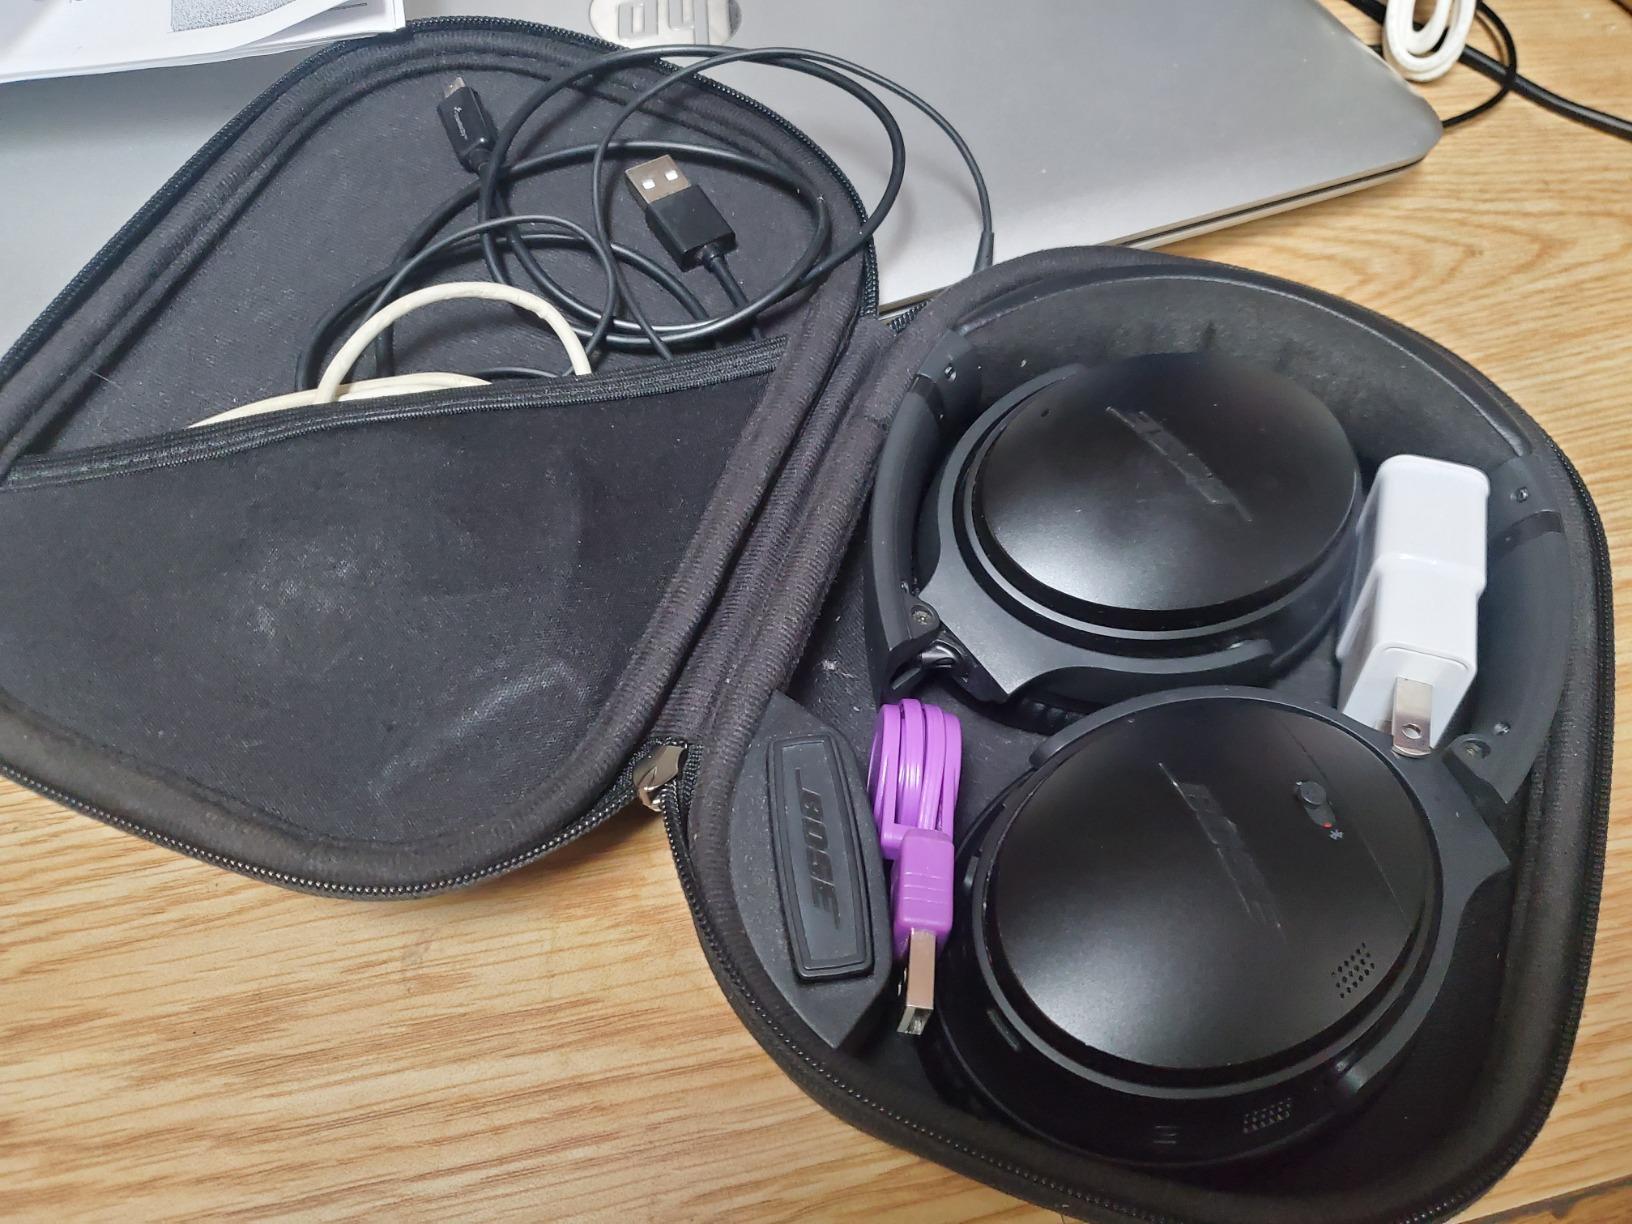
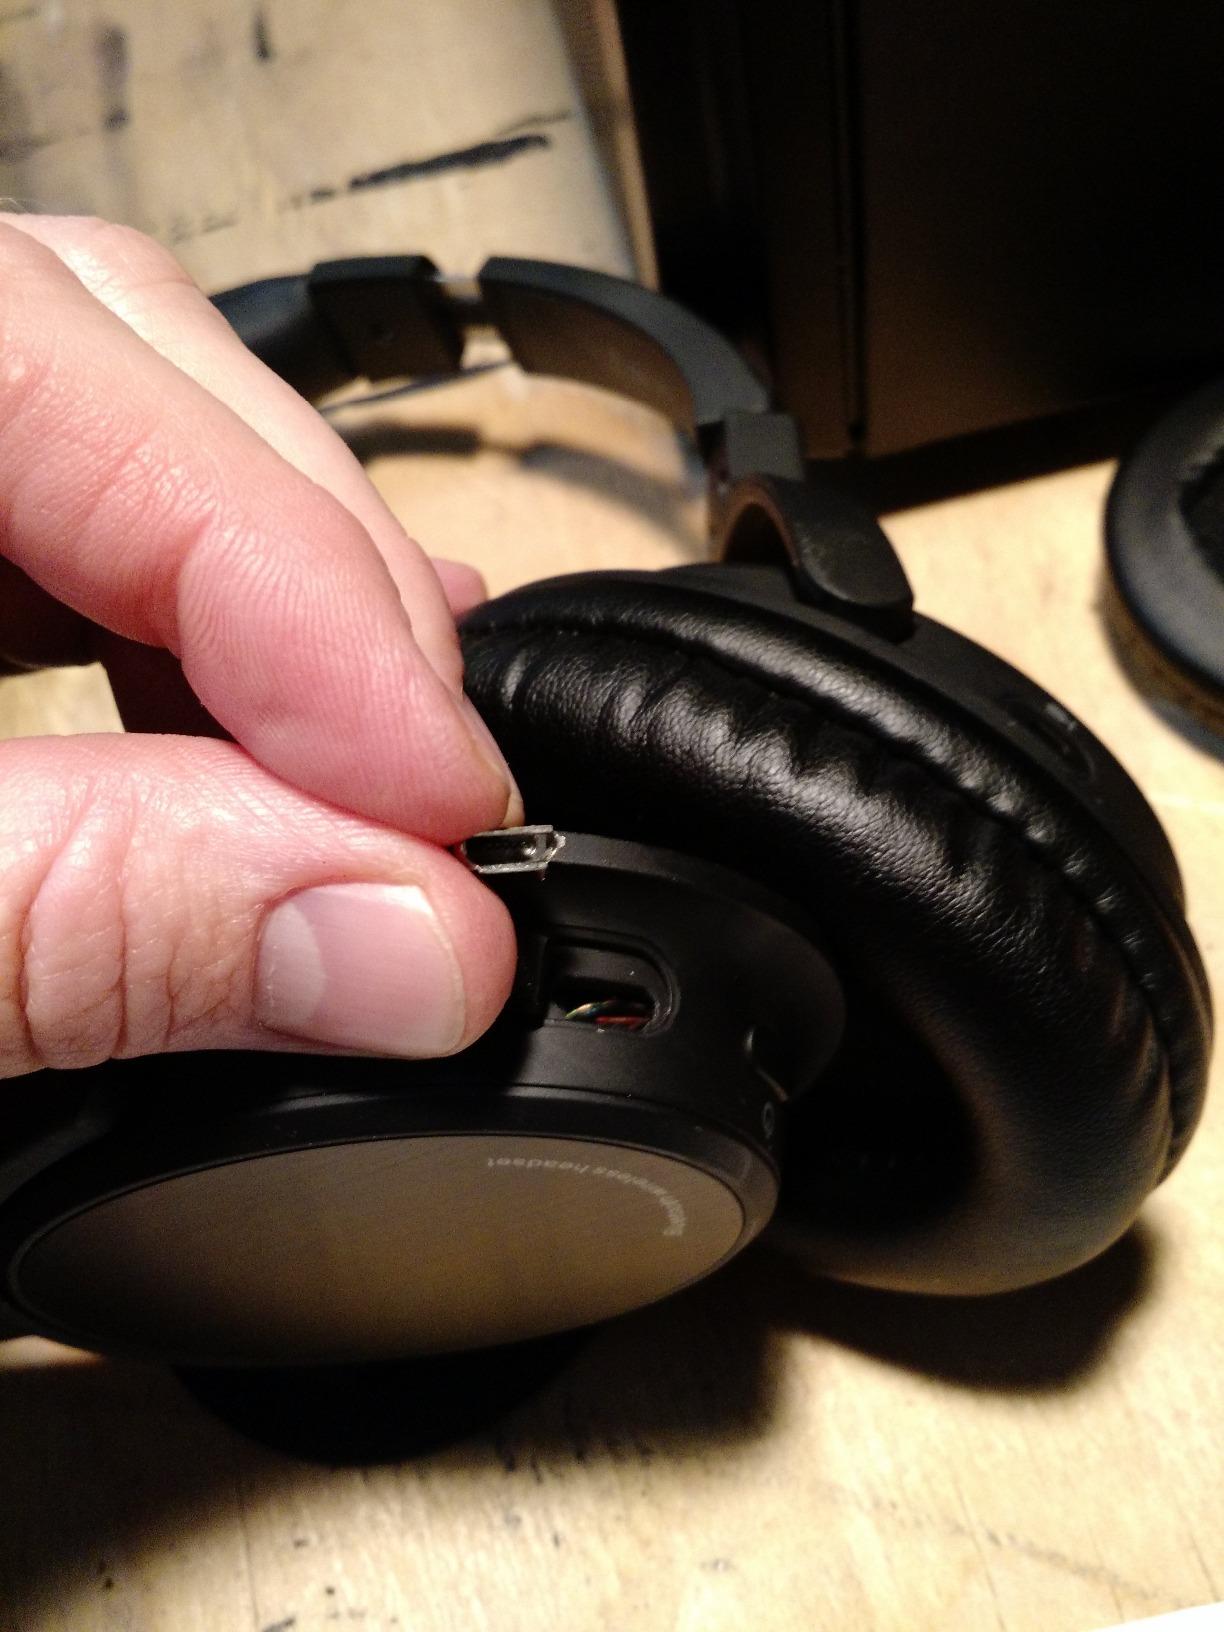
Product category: headphones
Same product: no